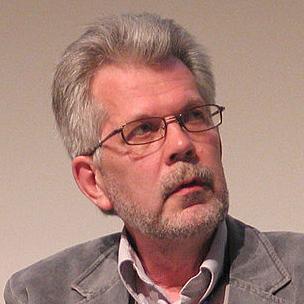
Age: 56